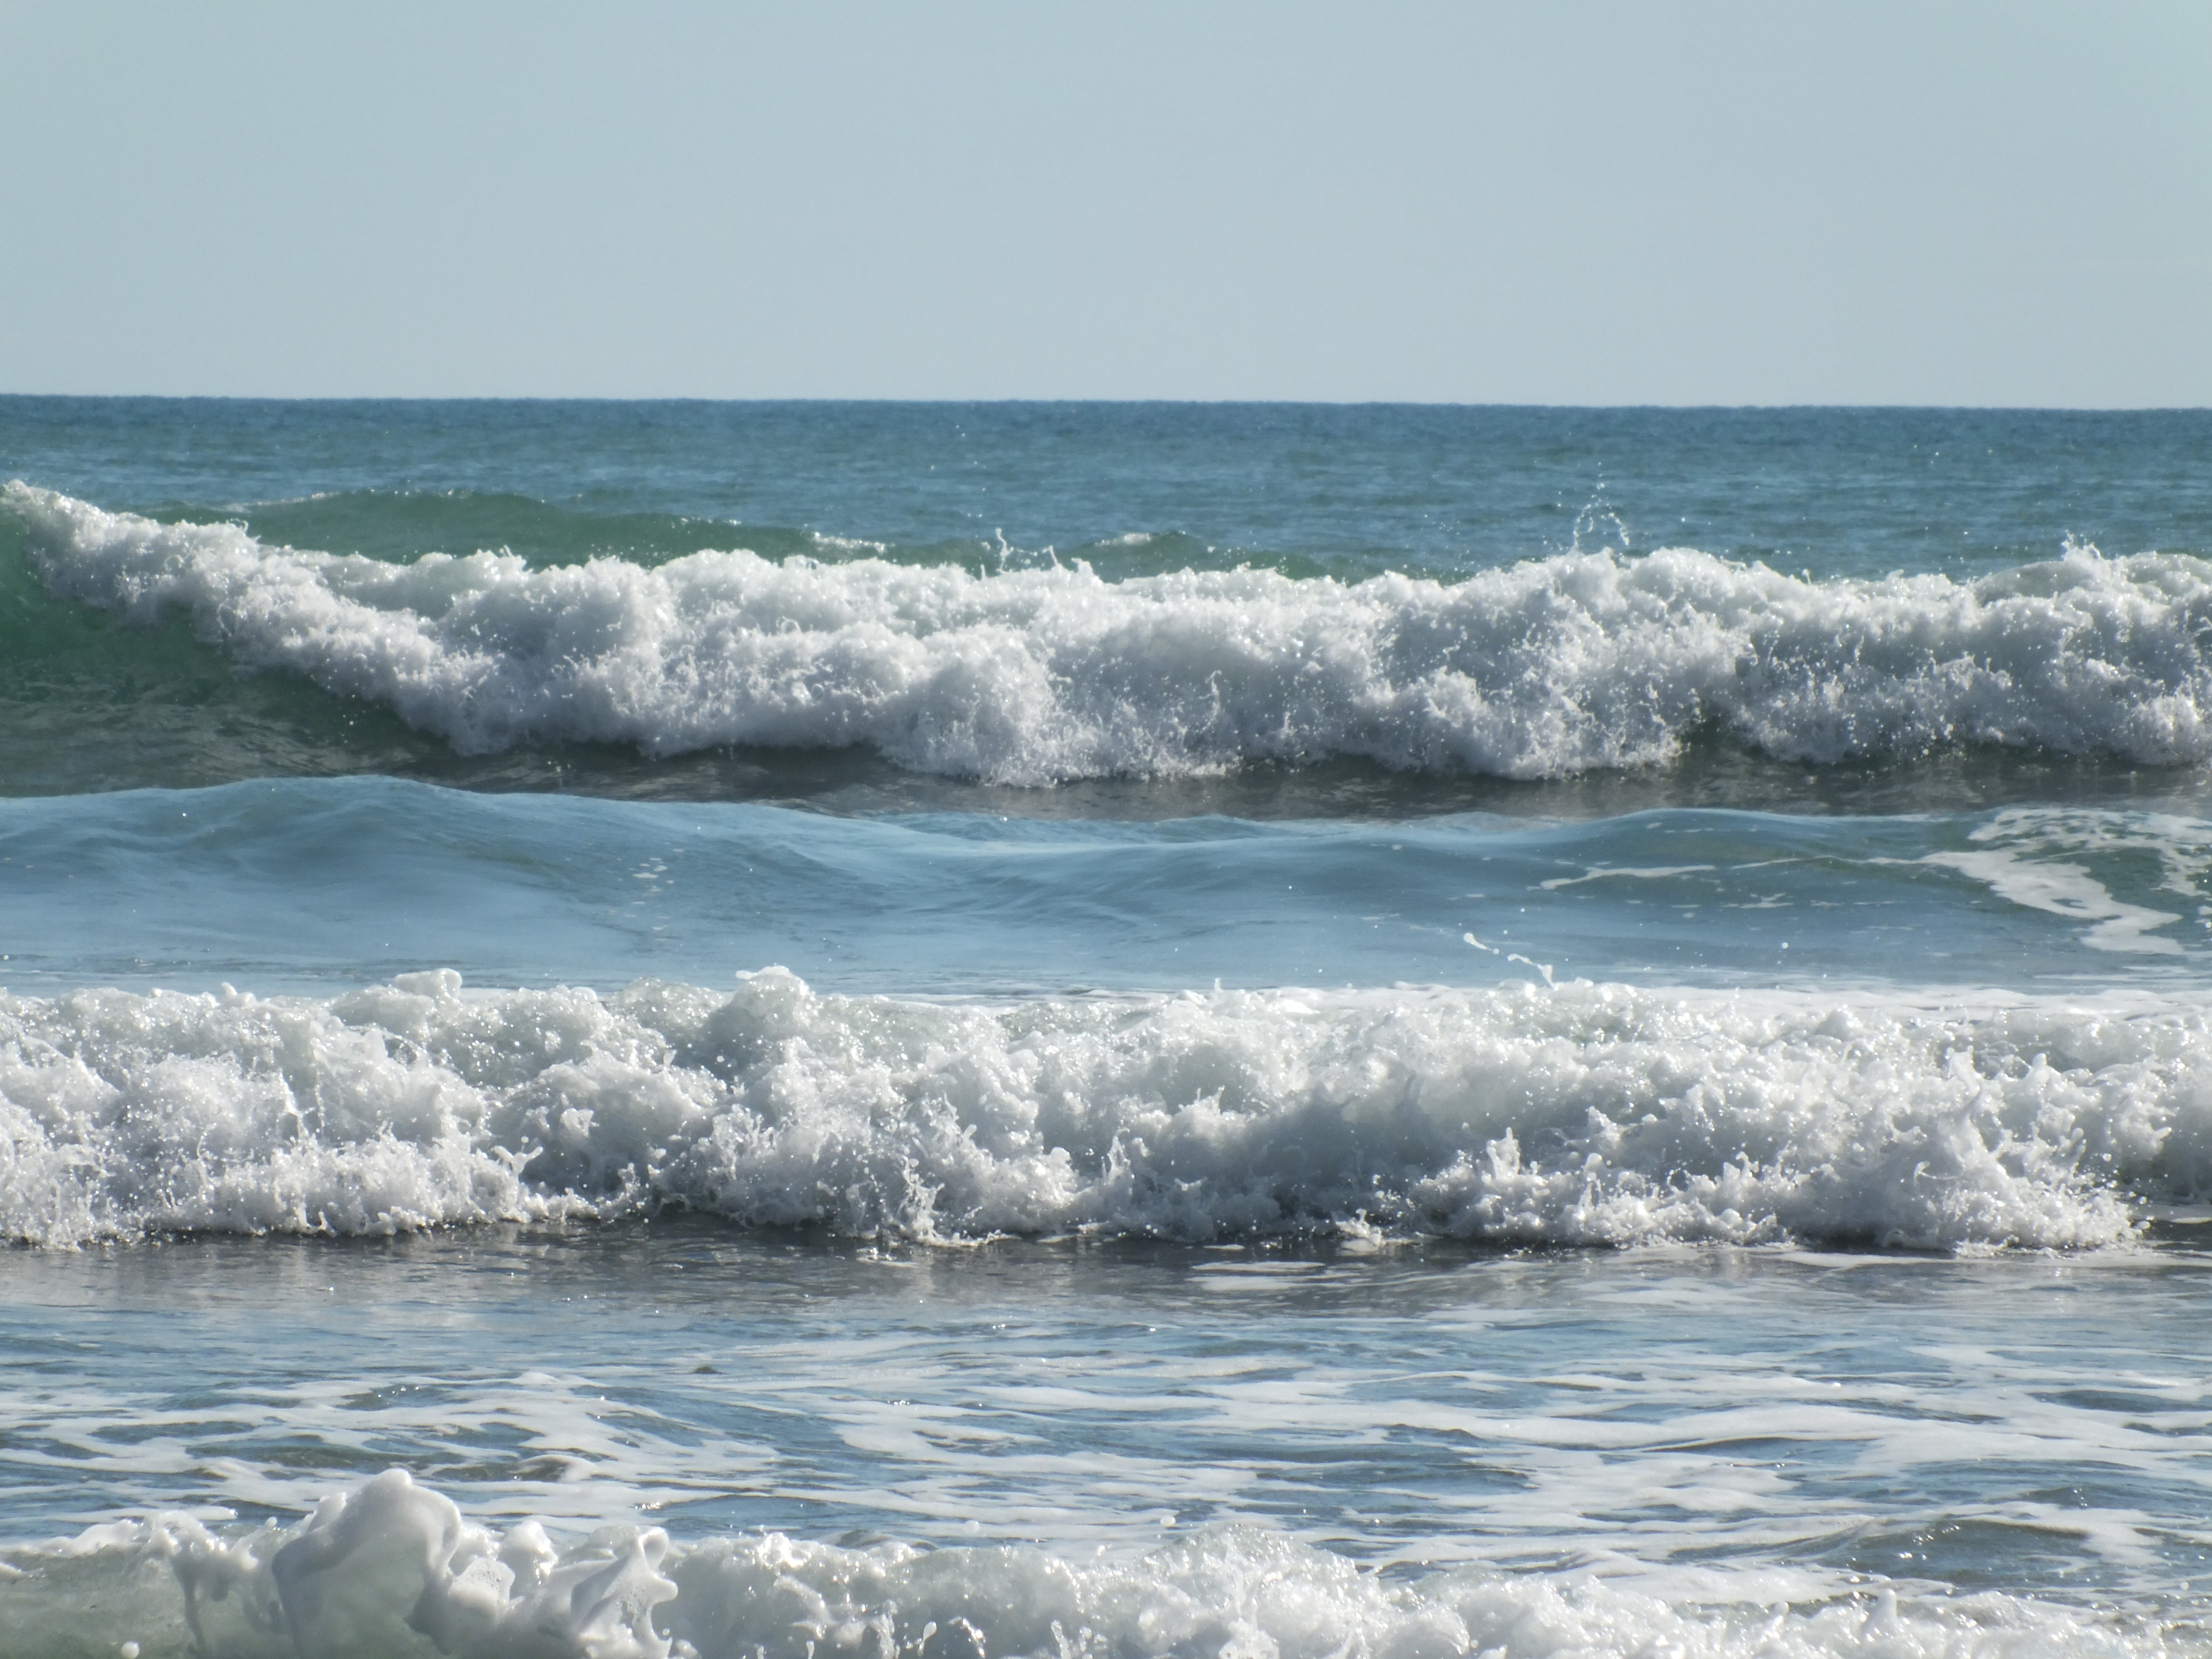
beach, sea, coast, water, ocean, horizon, sky, shore, wave, wind, body of water, waves, new zealand, wind wave